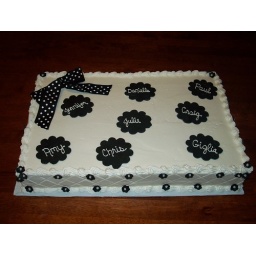
1/2 sheet chocolate raspberry cake with white chocolate mousse filling and iced in buttercream. Fondant accents and a fabric bow!